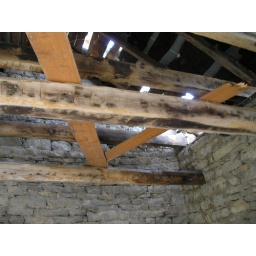
I'm still standing in the doorway but this shows how neat the roof and inside looked.